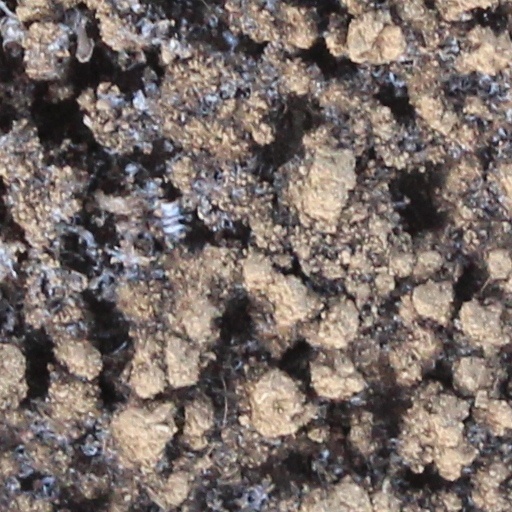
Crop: wheat